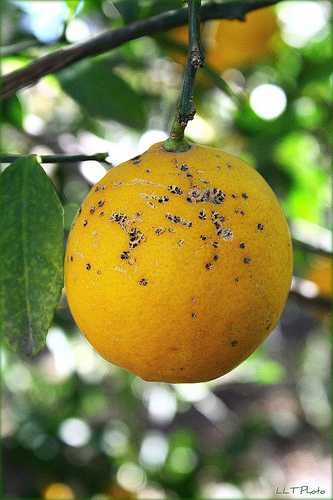
Label: Lemon